Evelyn Barker

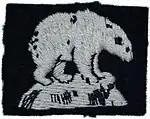
"Timid-looking" polar bear

The 49th Division had previously garrisoned Iceland and adopted a polar bear for its insignia. Barker believed the original design looked too timid and had the polar bear redesigned into a more aggressive-looking animal. When Barker became GOC, the division had been selected to join the British Second Army to take part in the Allies' invasion of Normandy. It was initially assigned to be an assault division in the opening of the invasion and as a result Barker had his men undertake amphibious warfare training. On 1 January 1944, Barker was made a Companion of the Order of the Bath. In early 1944, the invasion plan was updated and the 49th Division was assigned to a follow-up role rather than being an assault division.